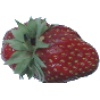
Label: Strawberry Wedge 1